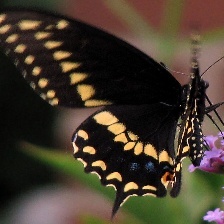
Species: YELLOW SWALLOW TAIL